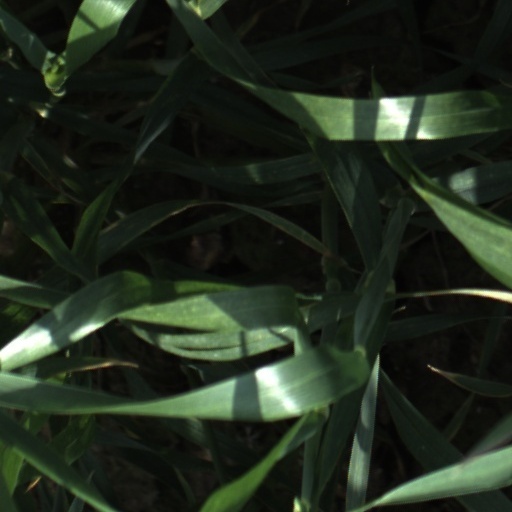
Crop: wheat